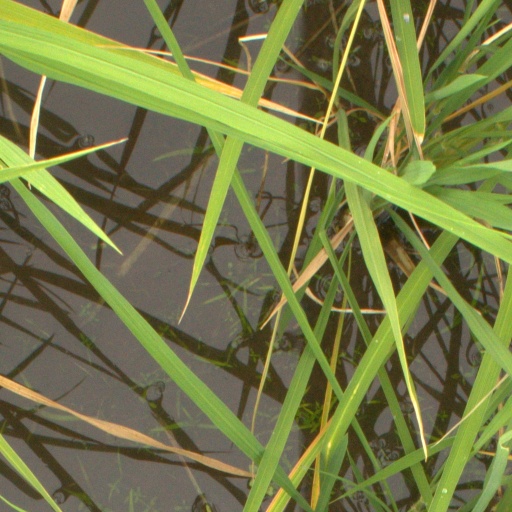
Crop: rice